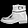
Label: Ankle boot